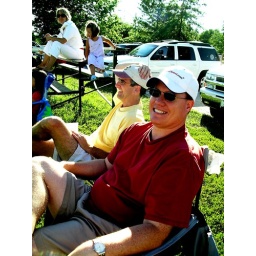
Rich and Dale in the box seats